Wang Huangsheng

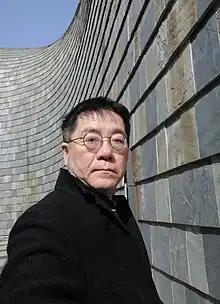

Wang Huangsheng is a Chinese-born curator, educator and artist who is currently residing in Beijing. He used to serve as the director